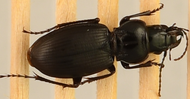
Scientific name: Cyclotrachelus torvus
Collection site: Northern Great Plains Research Laboratory NEON (NOGP), plot NOGP_012